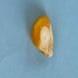
Maize quality: Bad